Nambassa

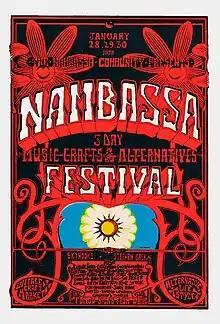
Nambassa Festival 1978, poster

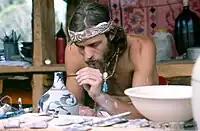
Pottery making in Nambassa

The notion for education-based workshops and displays developed out of a philosophical view; that the world was heading towards difficult times and that people needed to learn how to become more self-sufficient so that they would be less reliant on a system unable to provide spiritual and survivalist needs.